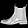
Label: Ankle boot